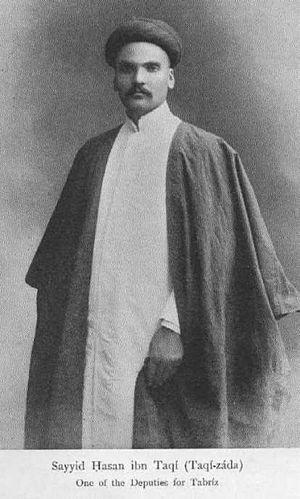
Hassan Taghizadeh est homme politique iranien né le 27 septembre 1878 à Tabriz et mort le 28 janvier 1970 à Téhéran.